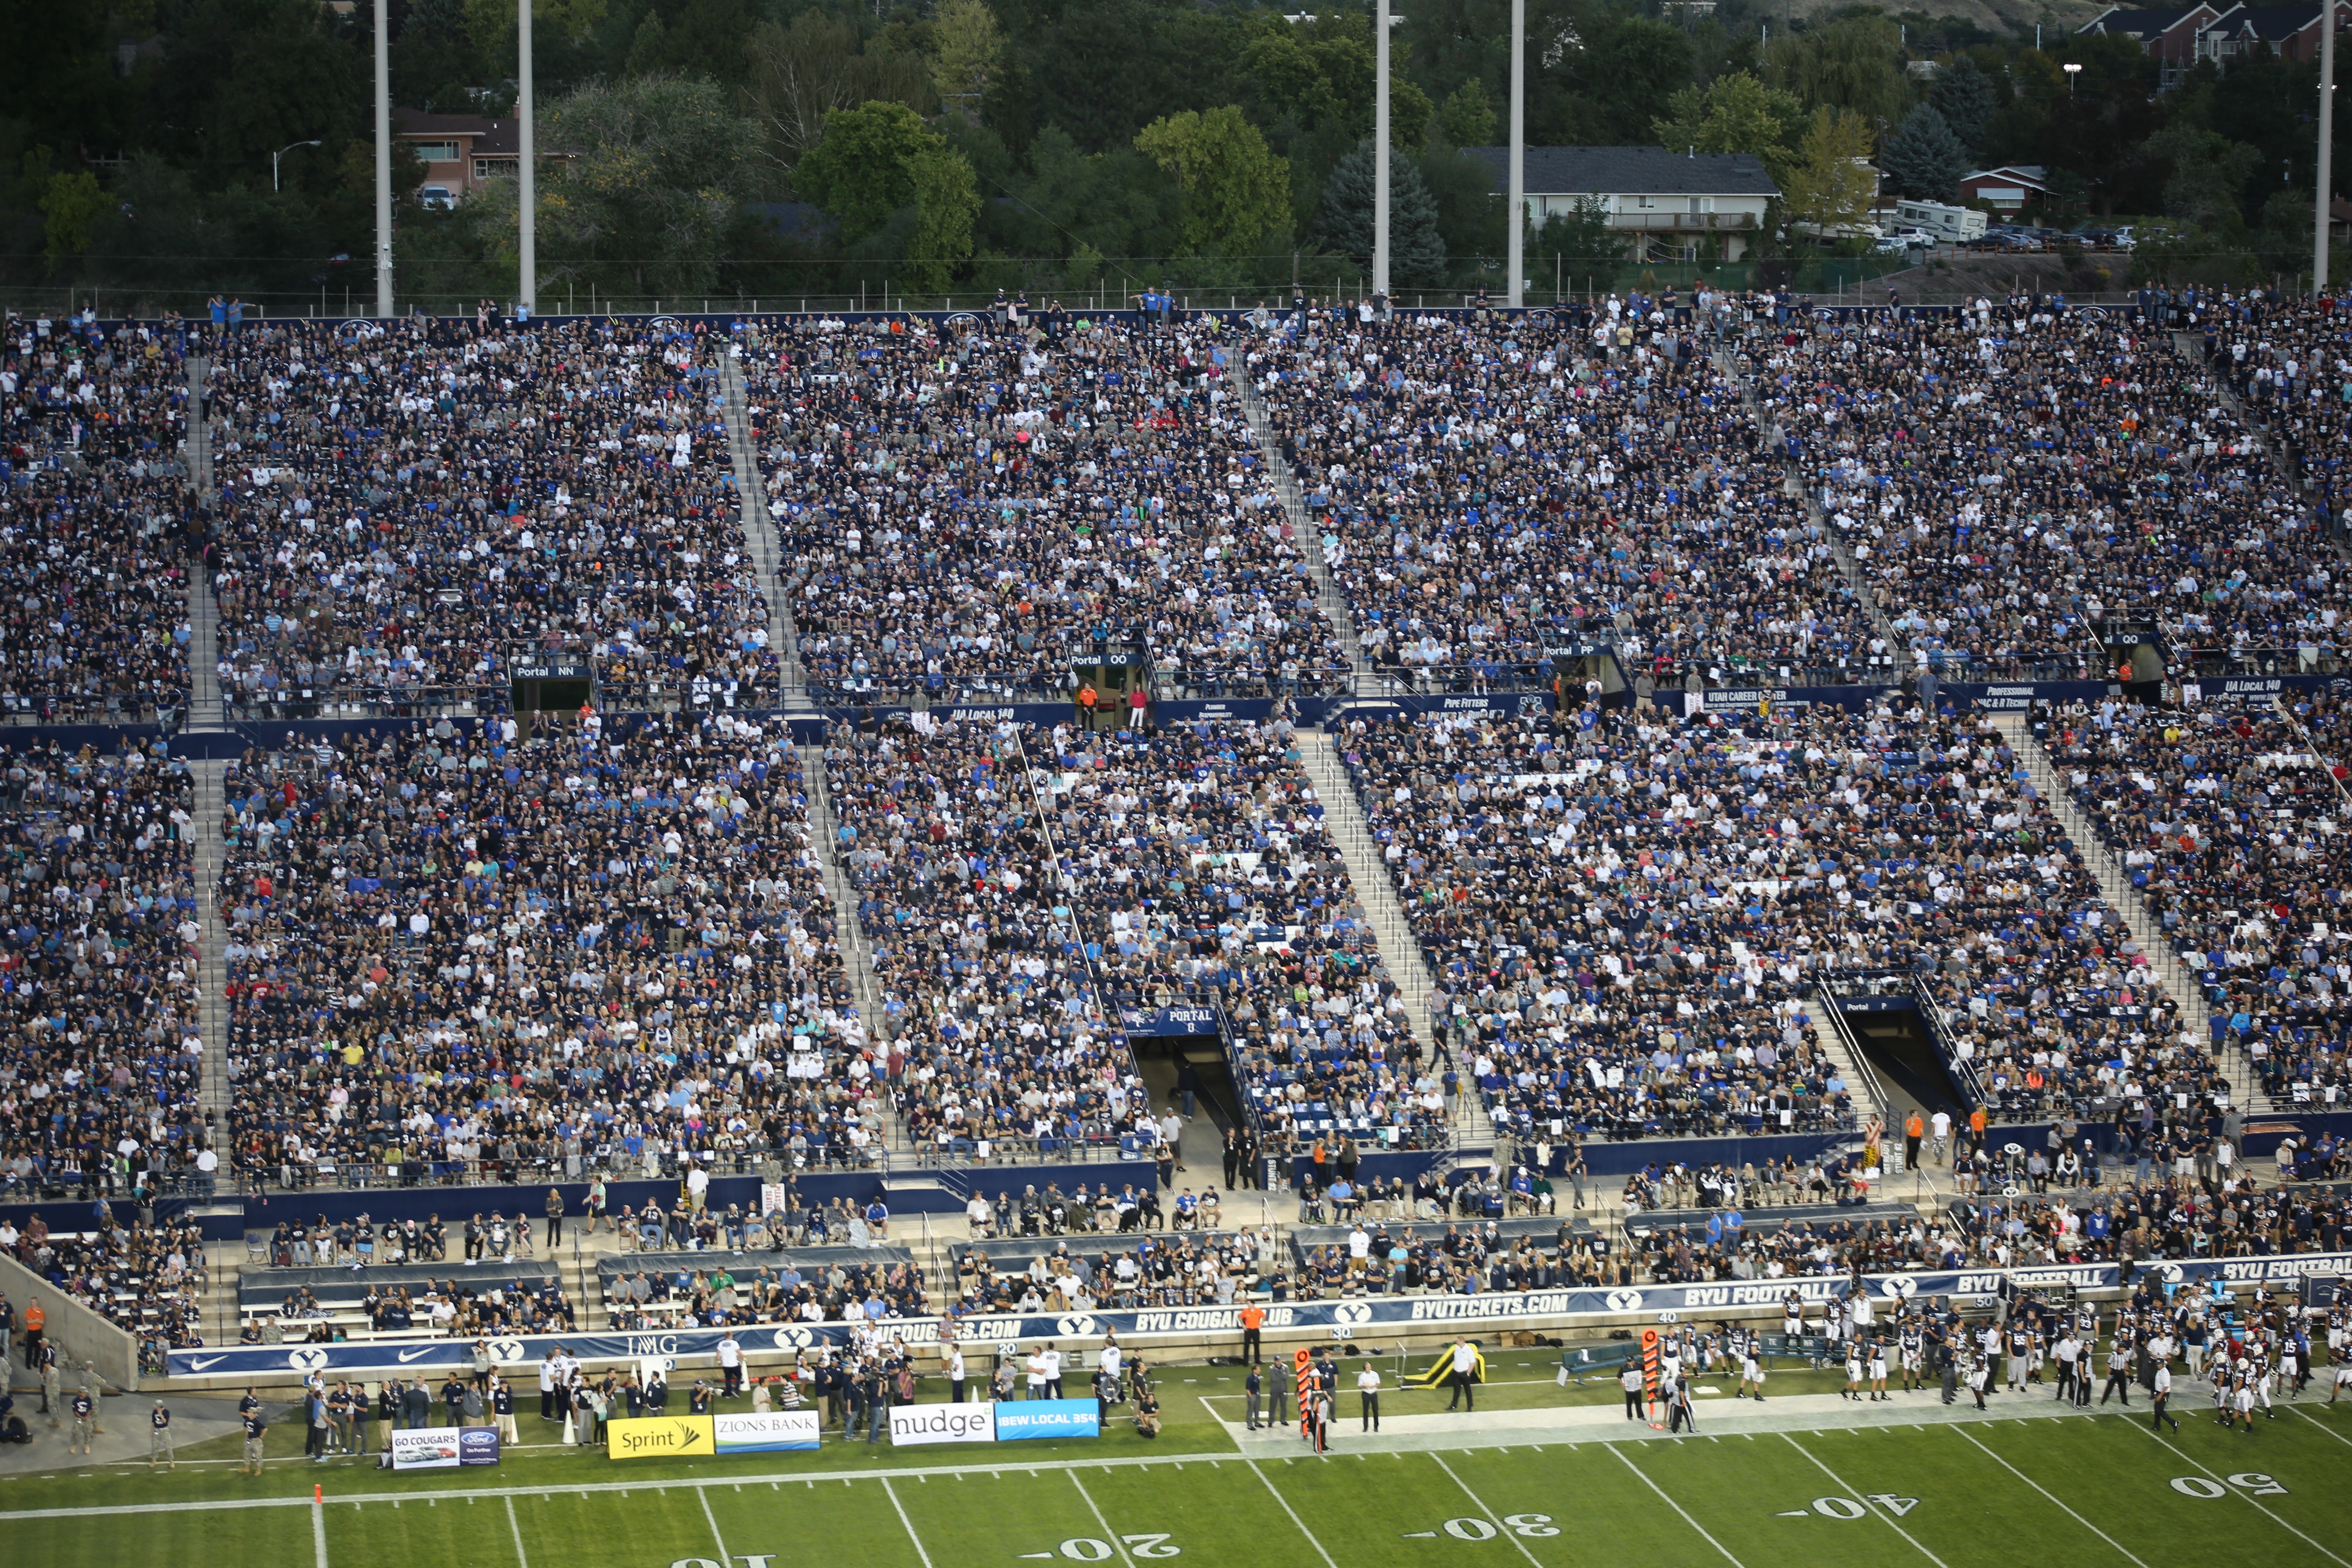
grass, outdoor, structure, people, sport, field, game, play, crowd, male, audience, line, bowl, high, foot, usa, america, playing, football, stadium, goal, player, fan, baseball field, turf, competition, men, arena, american, team, american football, sports, helmet, utah, university, ball, uniform, teamwork, school, event, college, athlete, athletics, victory, nfl, league, fans, score, touchdown, win, tackle, pigskin, lineman, baseball park, provo, geographical feature, sport venue, soccer specific stadium, byu, brigham young